BraveStarr

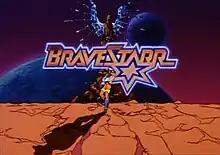
Title card

BraveStarr is an American Space Western animated television series that aired 65 episodes from September 1987 to February 1988 in syndication. The show was created a year after Mattel had released a line of action figures. "BraveStarr" was the last animated series produced by Filmation and Group W Productions before Filmation shut down in 1989. Reruns of the show aired on Qubo Night Owl from 2010 to 2013, and on the Retro Television Network from 2010 to 2015.